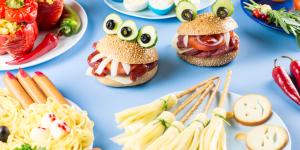
las mejores recetas terrorificas para halloween